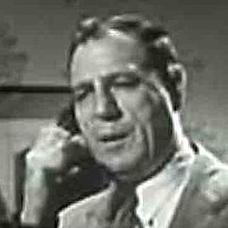
Age: 55